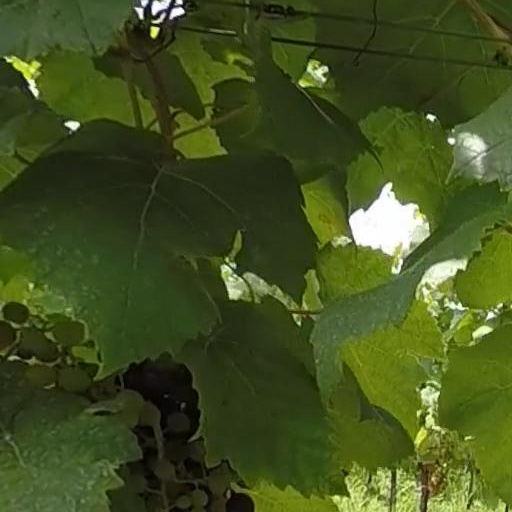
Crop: grape